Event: Nepal Earthquake
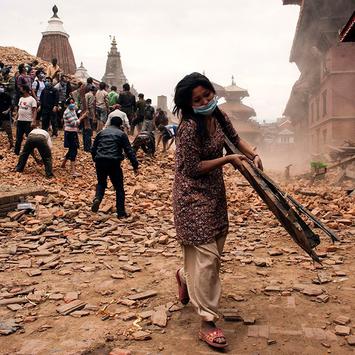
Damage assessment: damage